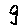
Label: 9